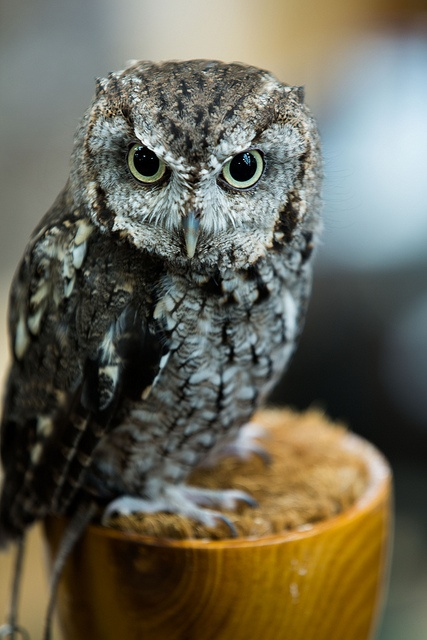
A grey owl standing on a wooden block.
Small dark owl standing atop small wooden structure.
The owl is looking at the camera in an intense fashion.
An owl standing on a carpeted wood stand
A barn owl sits on a wooden post.